1950s American automobile culture

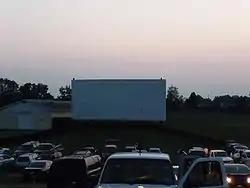
Drive-in theater just before the movie starts

Although drive-in movies first appeared in 1933, it was not until well after the post-war era that they became popular when more people began owning vehicles, enjoying their greatest success in the 1950s, reaching a peak of more than 4,000 theaters in the United States alone. Drive-in theaters have been romanticized in popular culture with the movie "American Graffiti" and "Grease" and the television series "Happy Days". They developed a reputation for showing B movies, typically monster or horror films, and as "passion pits", a place for teenagers to make out. While drive-in theaters are rarer today with only 366 remaining and no longer unique to America, they are still associated as part of the 1950s' American car culture. By the beginning of 2020, the number of fully operational drive-ins has dropped to 20. Drive-in movies have seen somewhat of a resurgence in popularity in the 21st century, due in part to baby boomer nostalgia, as well as some increased interest during the COVID-19 pandemic in the United States, which forced conventional movie theaters to close..